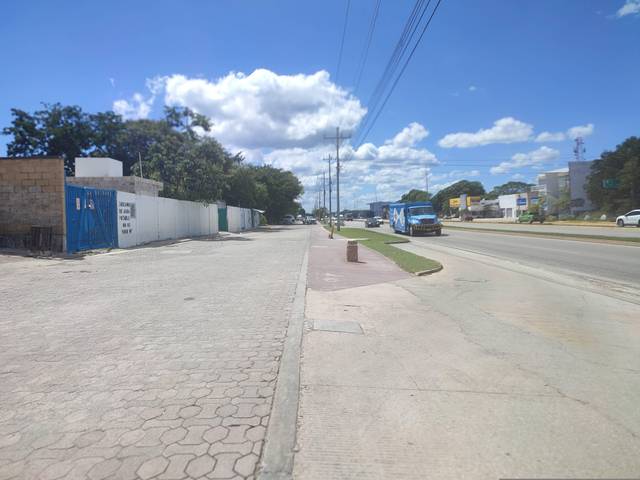
Region: Mexico
Coordinates: 20.621, -87.09